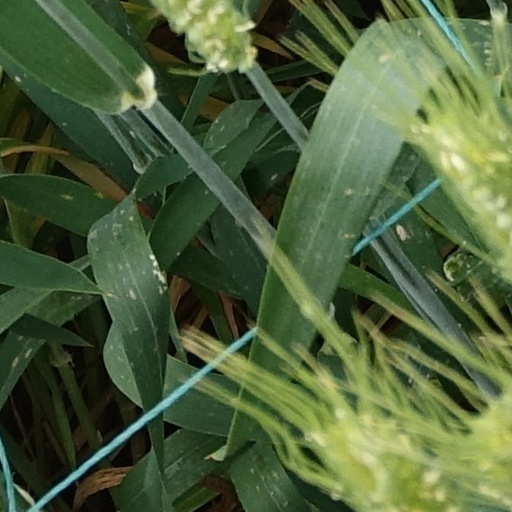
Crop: wheat